Vast (company)

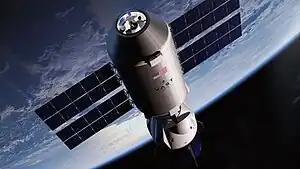
A rendering of the Haven-1 module in space with a docked Crew Dragon spacecraft

In mid-February 2024, Vast announced that it was partnering with El Segundo-based company AnySignal, Irvine-based company TRL11, and Singaporean company Addvalue for the providing of radio frequency and Inter-satellite Data Relay System (IDRS) connectivity, as well as advanced onboard video solutions for use in Haven-1. They announced a few days later that were seeking to bid for future ISS private astronaut missions, providing competition to Axiom Space, who dominates in that aspect.